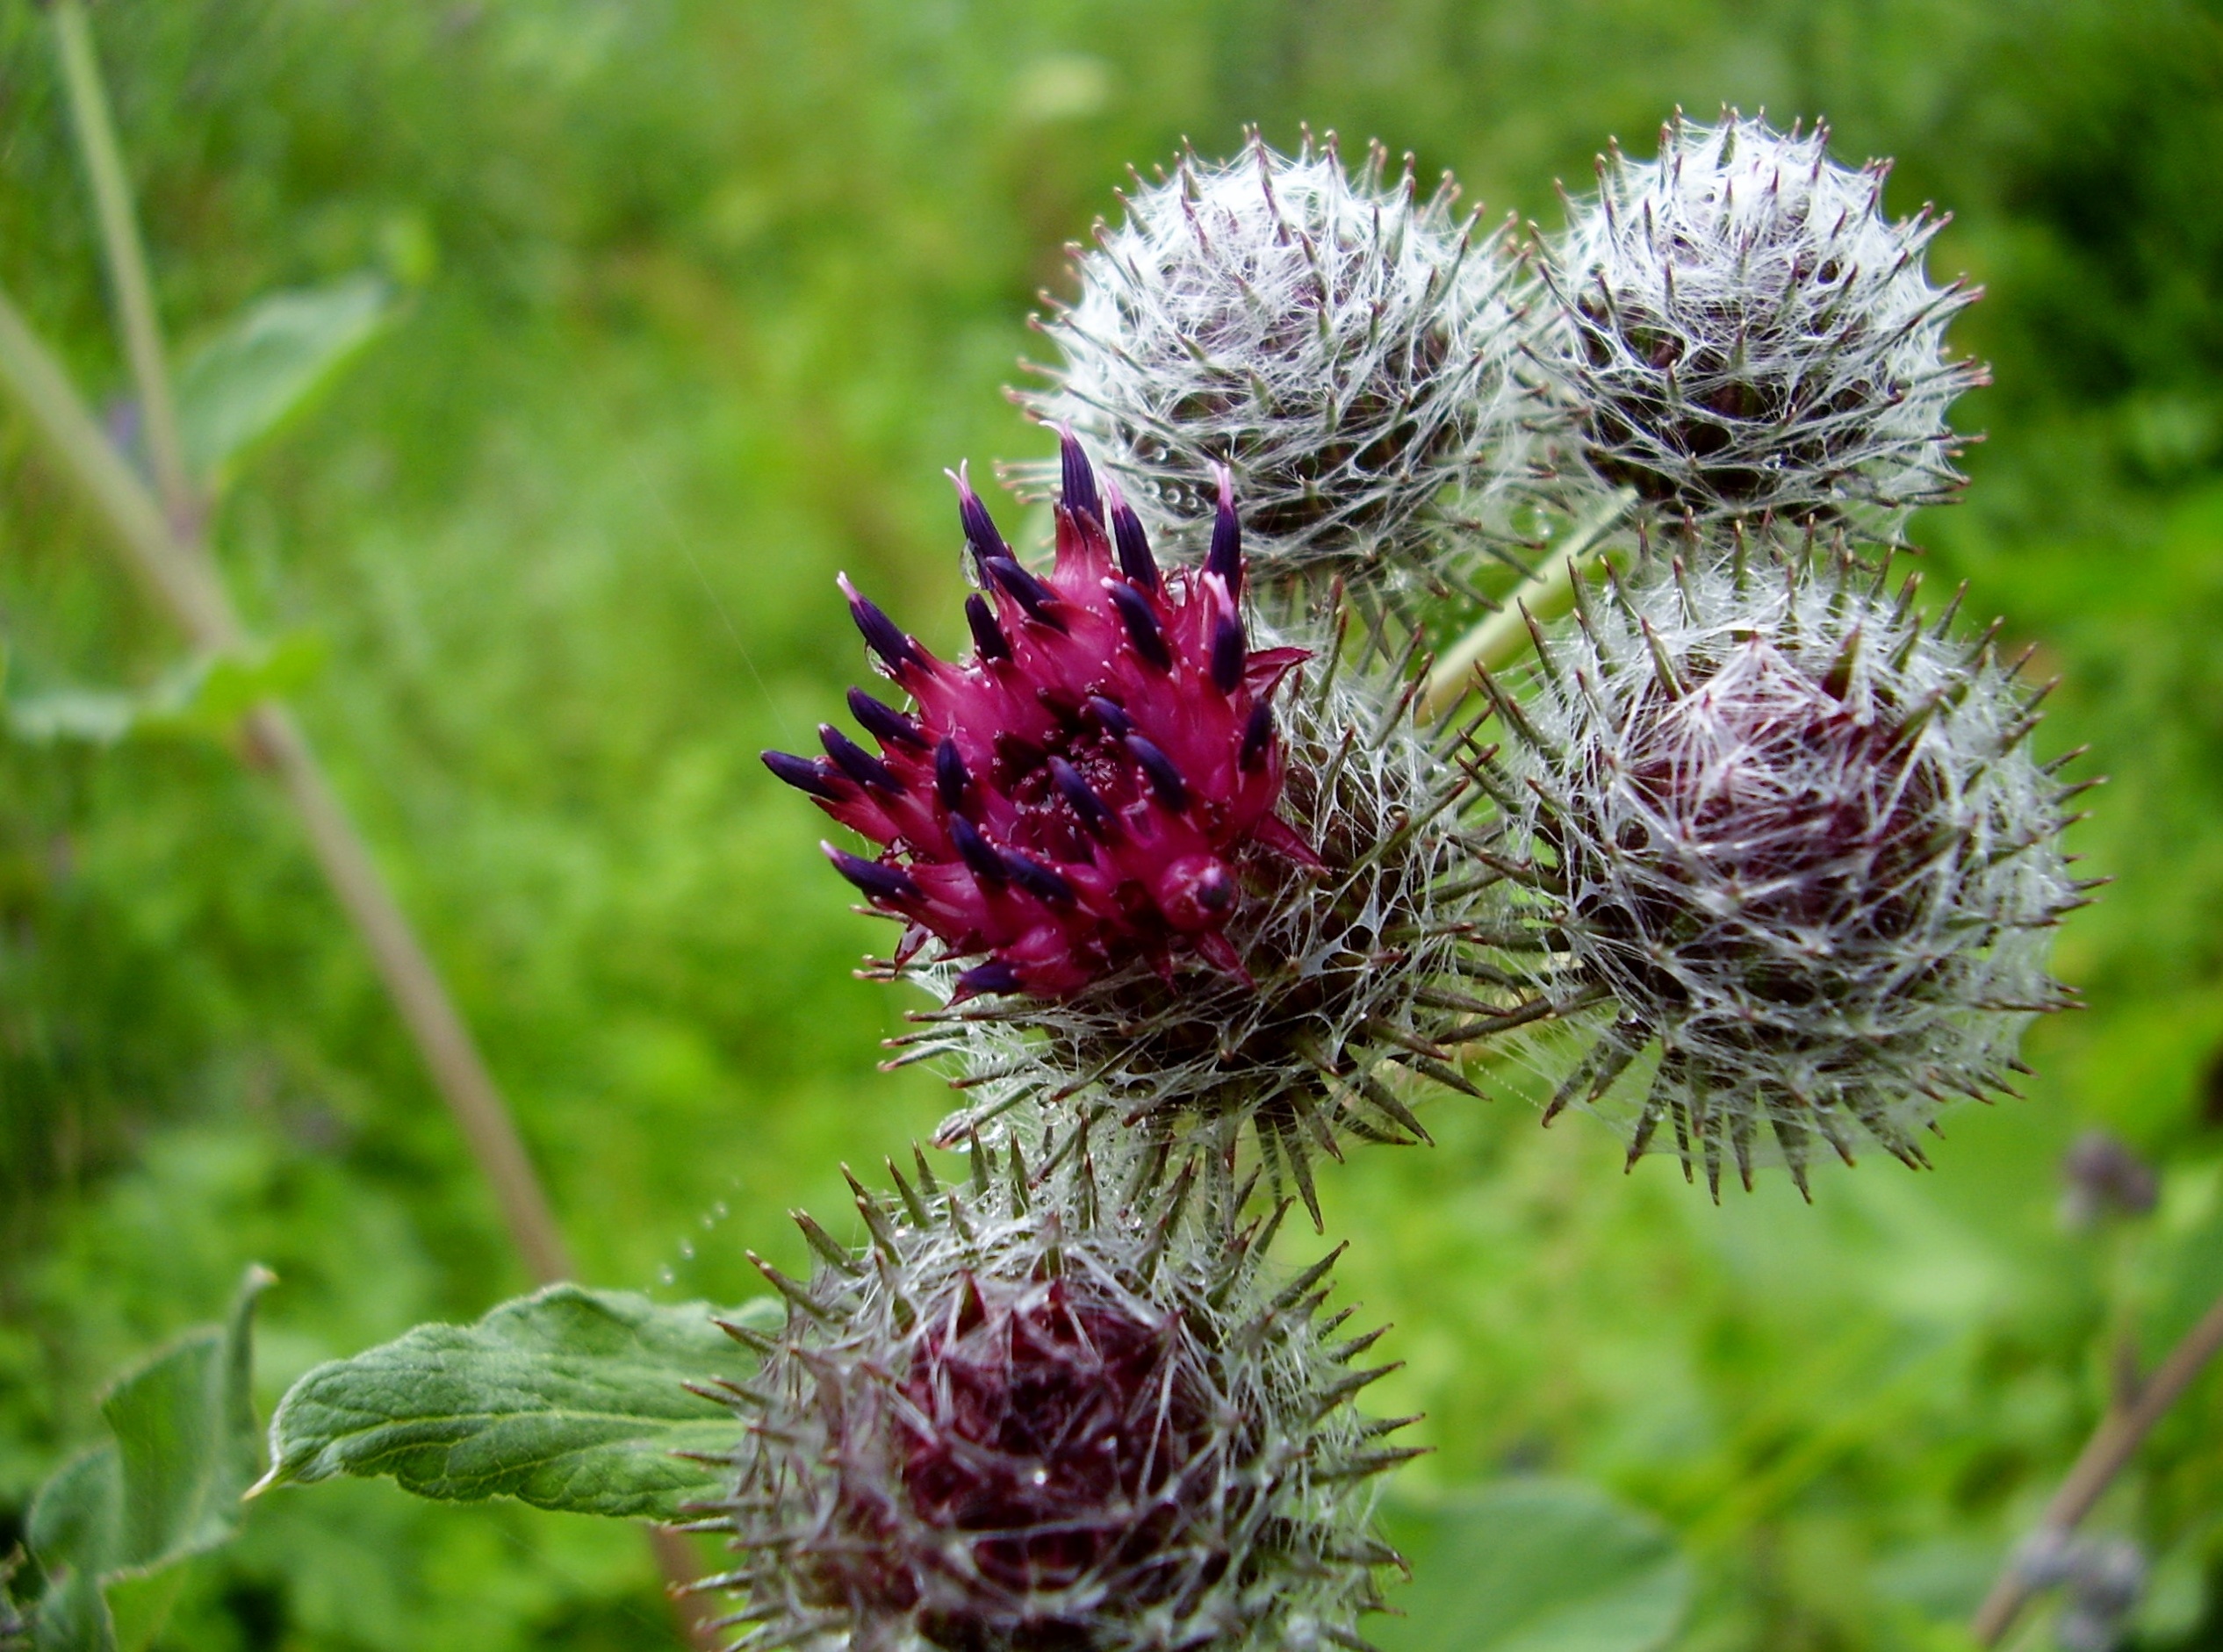
prickly, plant, flower, food, produce, vegetable, botany, flora, wildflower, thistle, fucking, macro photography, flowering plant, daisy family, silybum, land plant, artichoke thistle